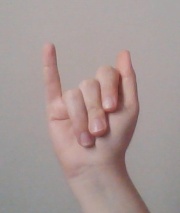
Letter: meem